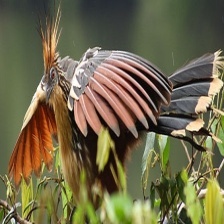
Species: HOATZIN
Scientific name: OPHISTHOCOMUS HOAZIN